Blake of Scotland Yard (1937 film)

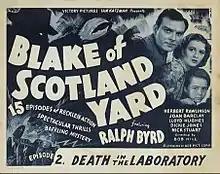
Film poster

Blake of Scotland Yard is a 1937 Victory Pictures American film serial directed by Robert F. Hill. The serial was also edited down into a feature film version.